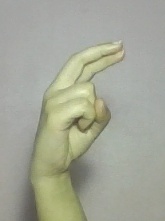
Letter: zay